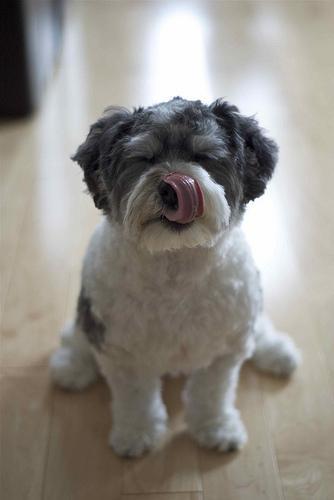
havanese